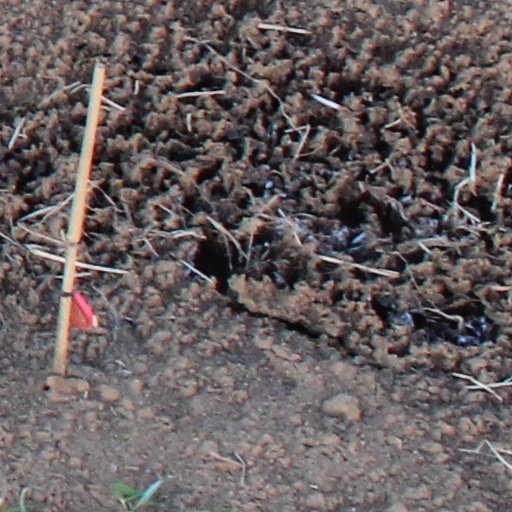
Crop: wheat